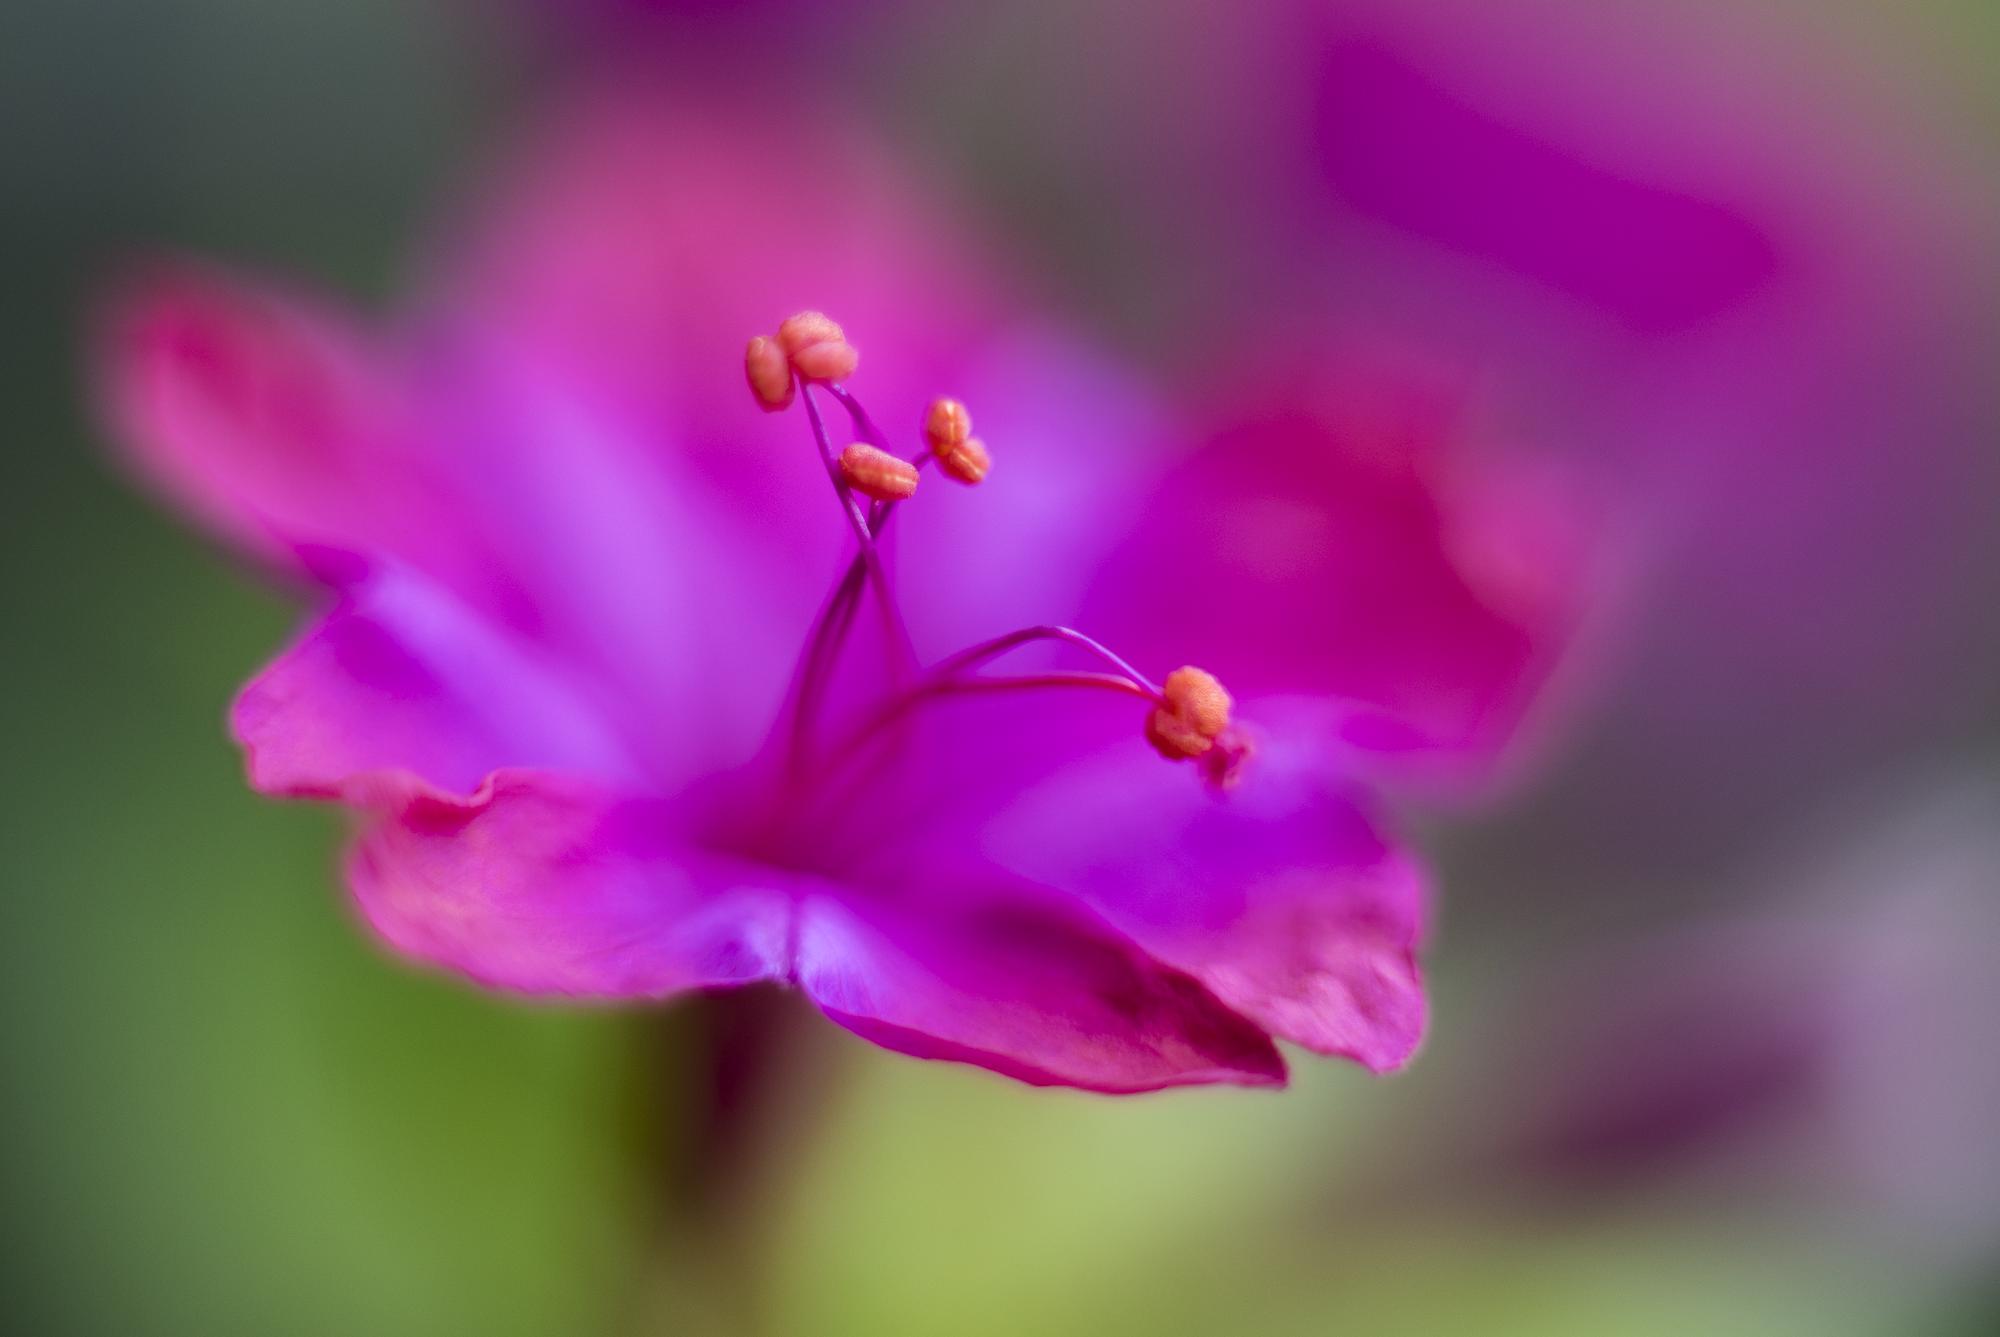
nature, blossom, light, plant, photography, flower, petal, bloom, europe, color, macro, peace, serene, nikon, closeup, pink, flora, wildflower, close up, happiness, fleur, passion, soft, nikkor, d750, quiet, douceur, parfum, bientre, curuyann, tamines, nikond750, plaisir, softness, scent, perfume, treasure, pleasure, macro photography, flowering plant, annual plant, plant stem, land plant